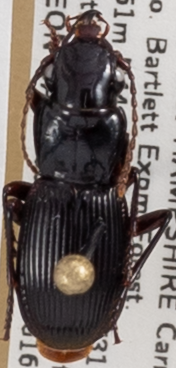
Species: Pterostichus rostratus
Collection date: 2021-06-16
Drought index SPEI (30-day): -2.09
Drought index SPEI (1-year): -1.13
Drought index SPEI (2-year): -0.8